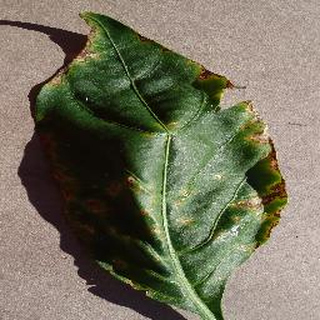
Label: bell_pepper_bacterial_spot